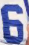
Number: 6